Evil-Lyn

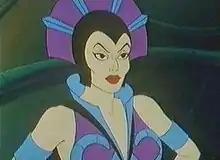
Evil-Lyn as seen in Filmation series

Evil-Lyn is a supervillainess in the Masters of the Universe toy line and the accompanying cartoon series "He-Man and the Masters of the Universe".